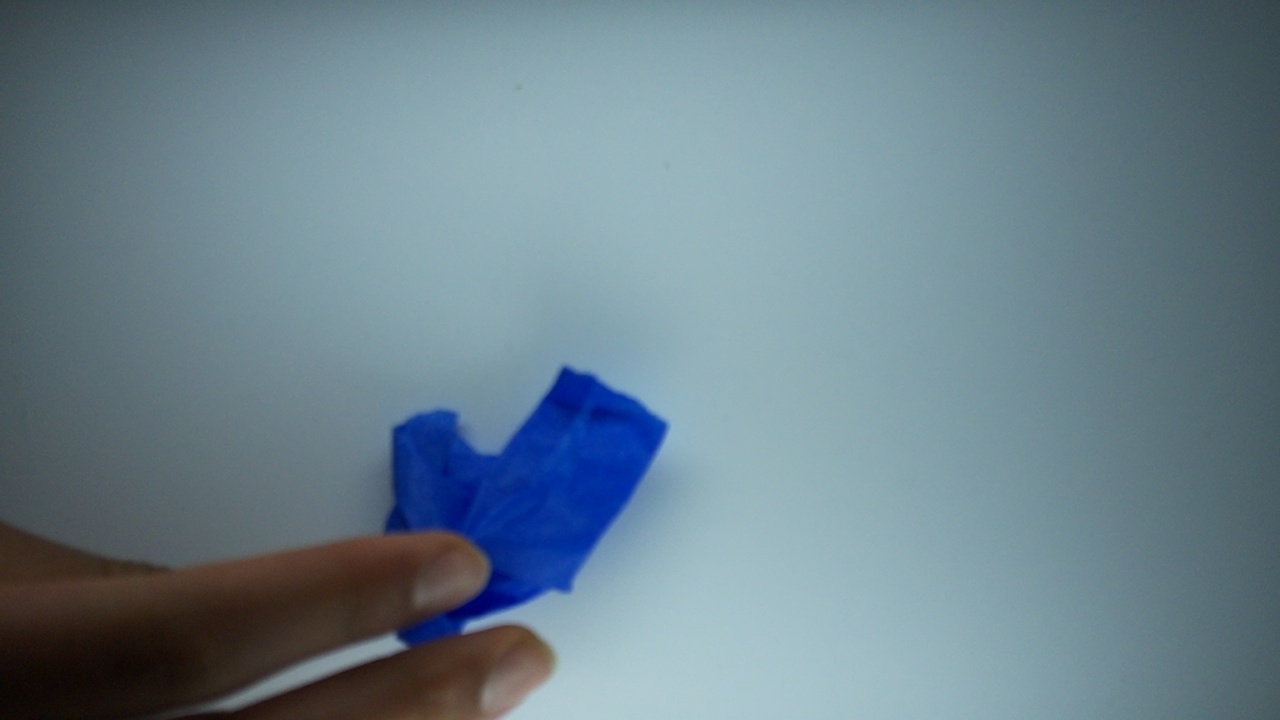
Label: trash